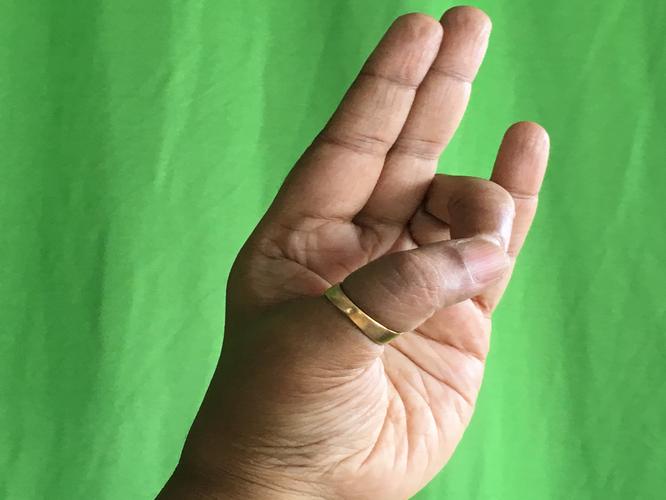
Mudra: Mayura
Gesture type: single_hand